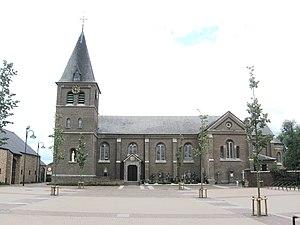
Wijchmaal est une section de la ville belge de Peer située en Région flamande dans la province de Limbourg.
Cette page regroupe l'ensemble des monuments classés de la ville belge de Peer.